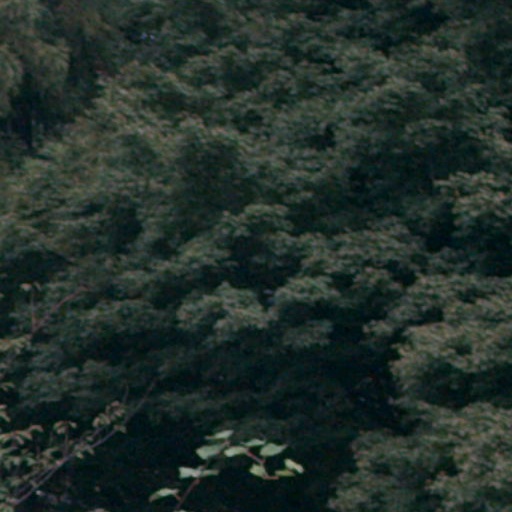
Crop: cassava